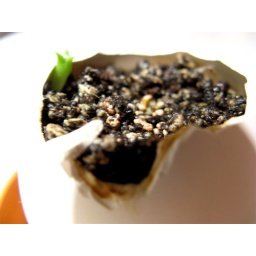
a tiny bit of green in my eggling...a small (perhaps puny) sign of my latent green thumb